Stormy Daniels

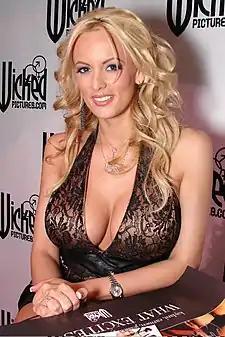
Daniels in 2007

Daniels also appeared in erotic films, such as "The Witches of Breastwick" (2005), and other non-pornographic productions.